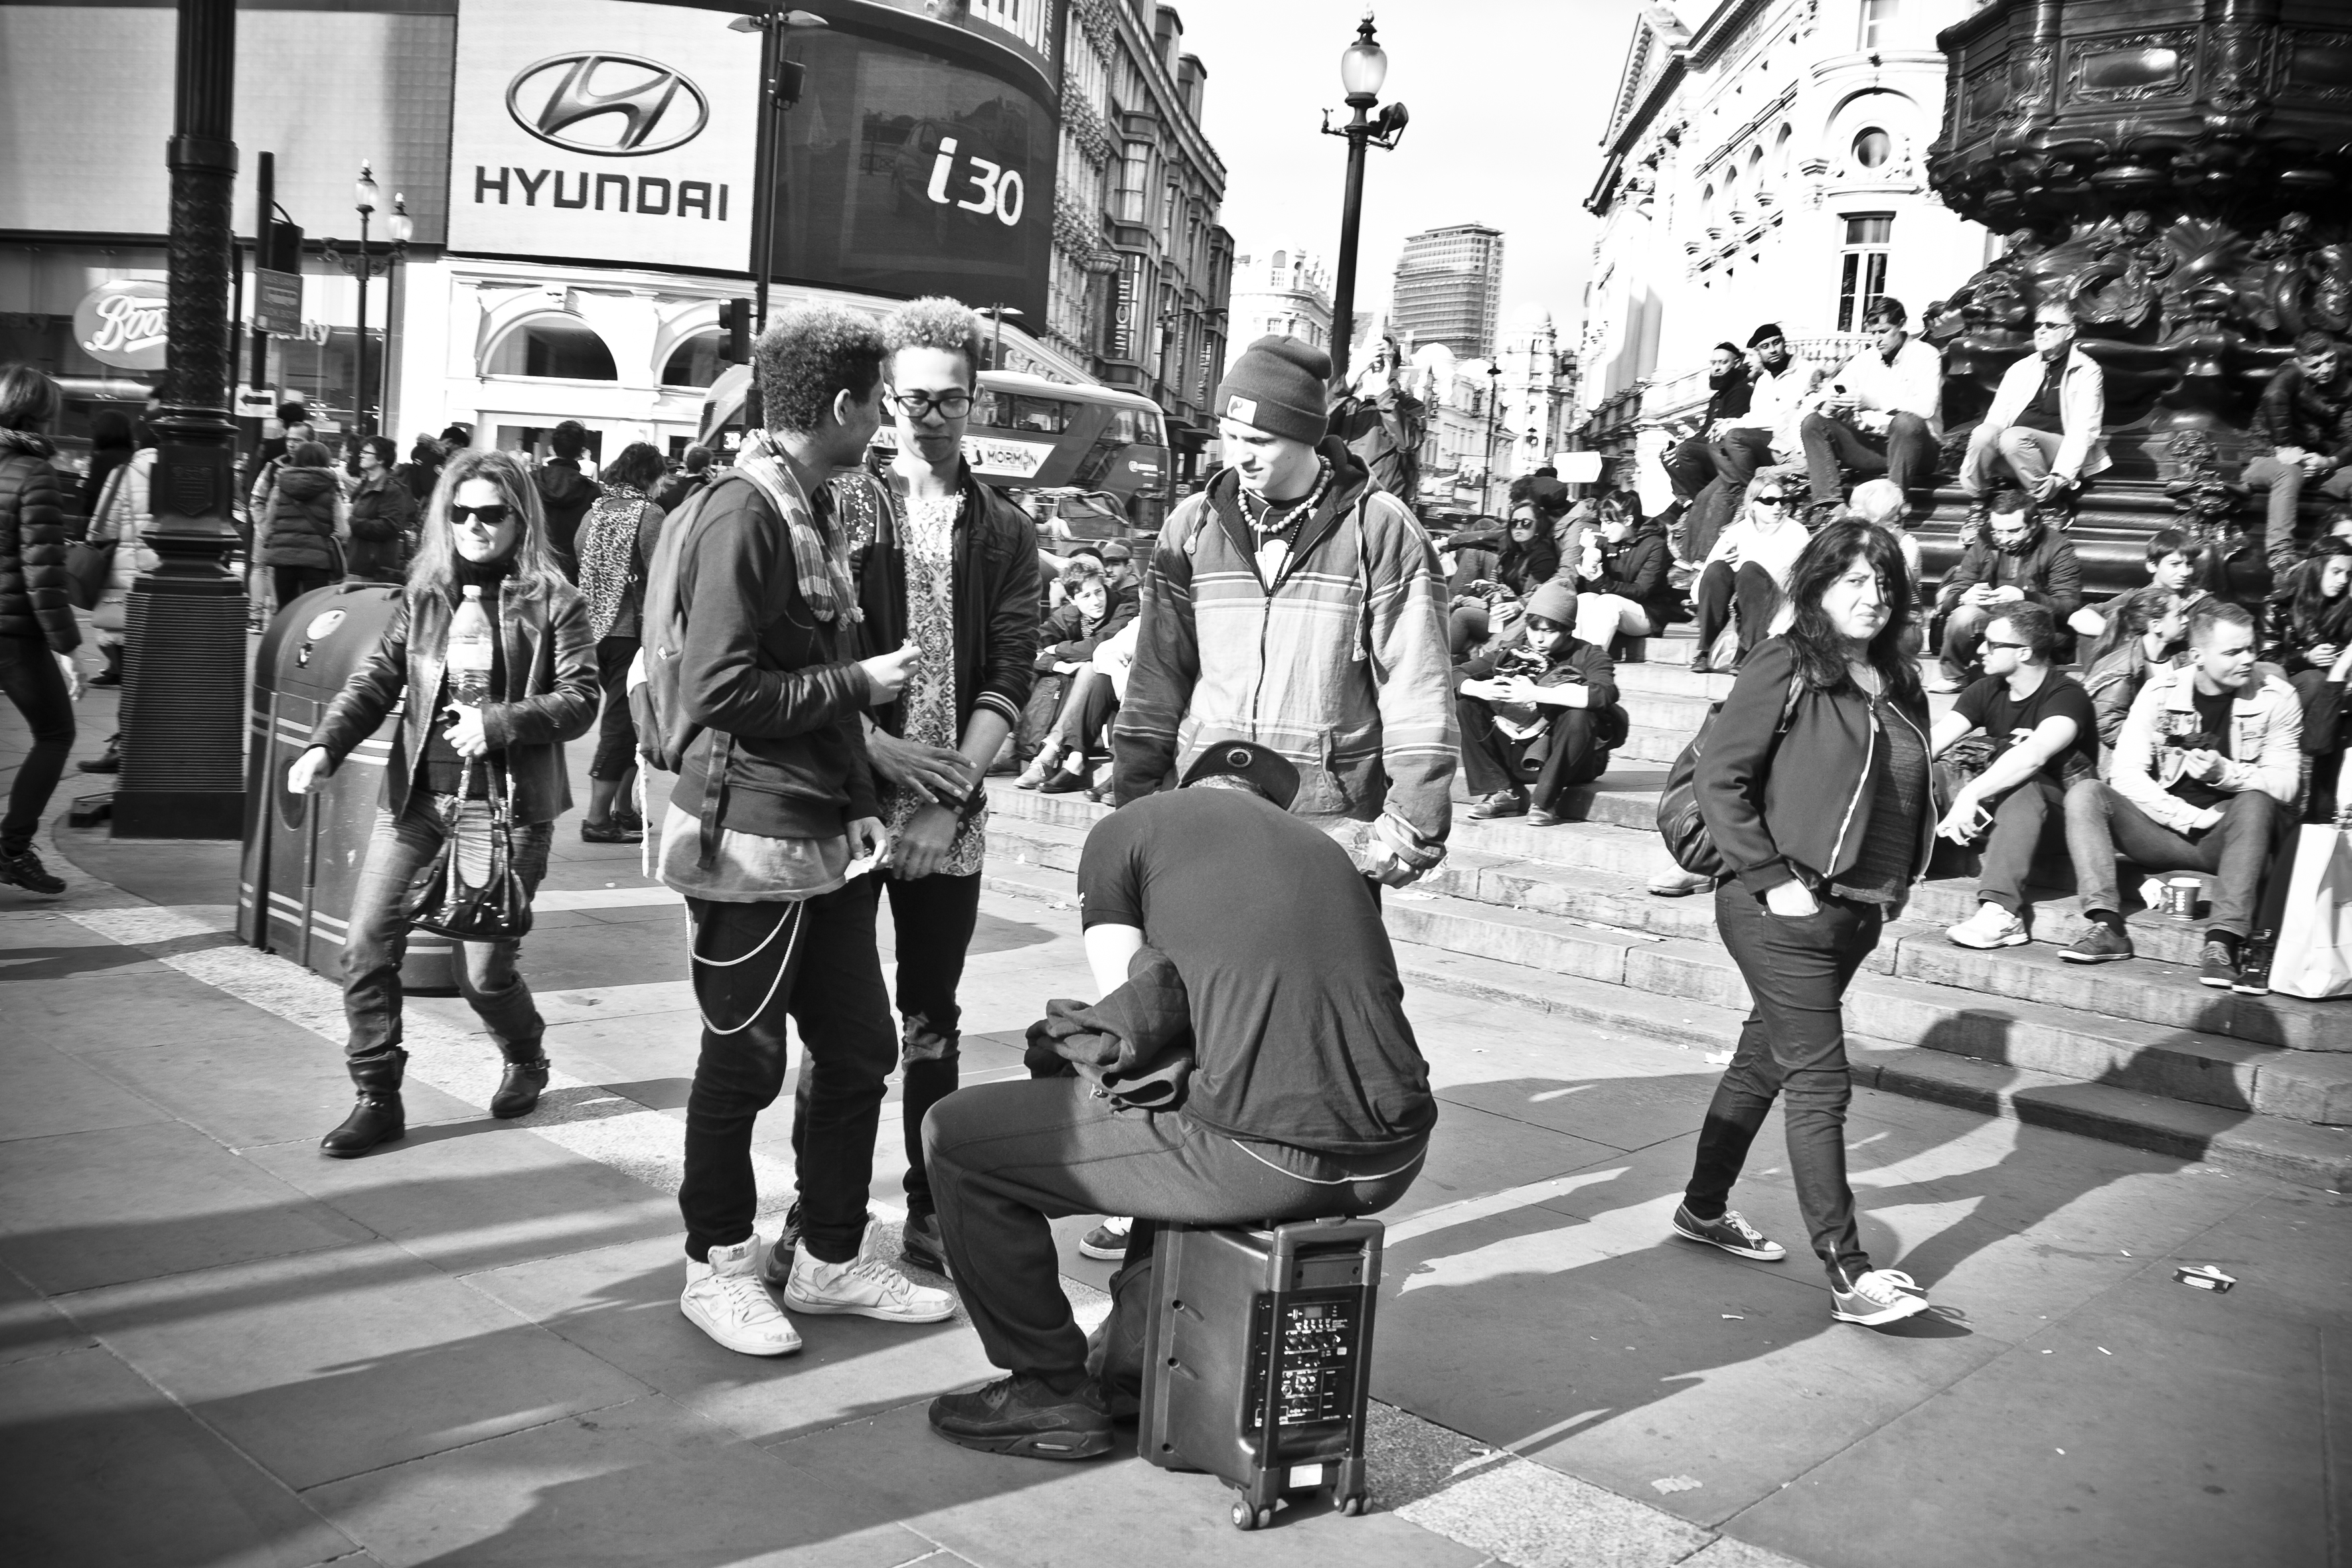
pedestrian, black and white, people, road, street, urban, crowd, travel, fujifilm, black, monochrome, uk, england, bw, blackandwhite, blackwhite, london, art, infrastructure, ngc, photograph, snapshot, noiretblanc, fuji, fujixt1, fujix, pedestrian crossing, urban area, monochrome photography, nonbuilding structure